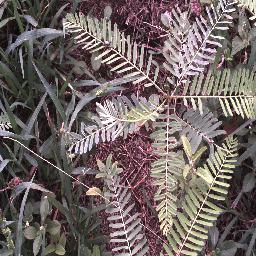
Label: negative